Sophie Chang (tennis)

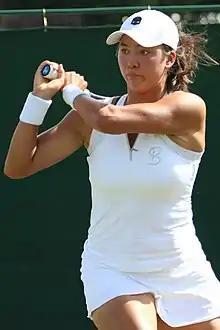
Chang at the 2022 Wimbledon Championships

Chang has career-high WTA rankings of No. 217 in singles, reached in January 2023, and No. 59 in doubles, achieved September 2022. She has won one WTA Tour doubles title with Angela Kulikov in July 2022. On the ITF Circuit, Chang has won 24 doubles titles (five of them with Alexandra Mueller) and four singles titles.